History of Arkansas

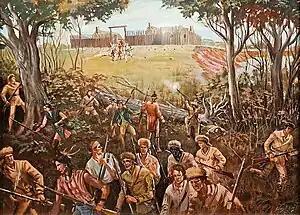
Colbert's raid on Arkansas Post in 1783

In 1762, the secret treaty of Fontainebleau transferred control of colonial Louisiana (including present-day Arkansas), to Spain in exchange for Florida. The Spanish showed little interest in Arkansas except for the land grants meant to inspire settlement around the post. Afterward, the post was again moved upriver out of the floodplain in 1779. Its position up the Arkansas River made it a hub for trappers to start their journeys, although it also served as a diplomatic center for relations between the Spanish and Quapaw. Many that stopped at Arkansas Post were simply passing through on their way up or down river and needed supplies or rest. "Habitants" included approximately ten merchants, some domestic slaves, and the wives and children of "voyageurs". A small detachment of the Louisiana Fixed Infantry Regiment lived inside the fort, tasked with protecting the village of Arkansas Post nearby. On April 17, 1783, present-day Arkansas experienced its only battle of the American Revolutionary War when Captain James Colbert of the 16th Regiment of Foot led a force of British partisans and Chickasaws against the Spanish village and fort.